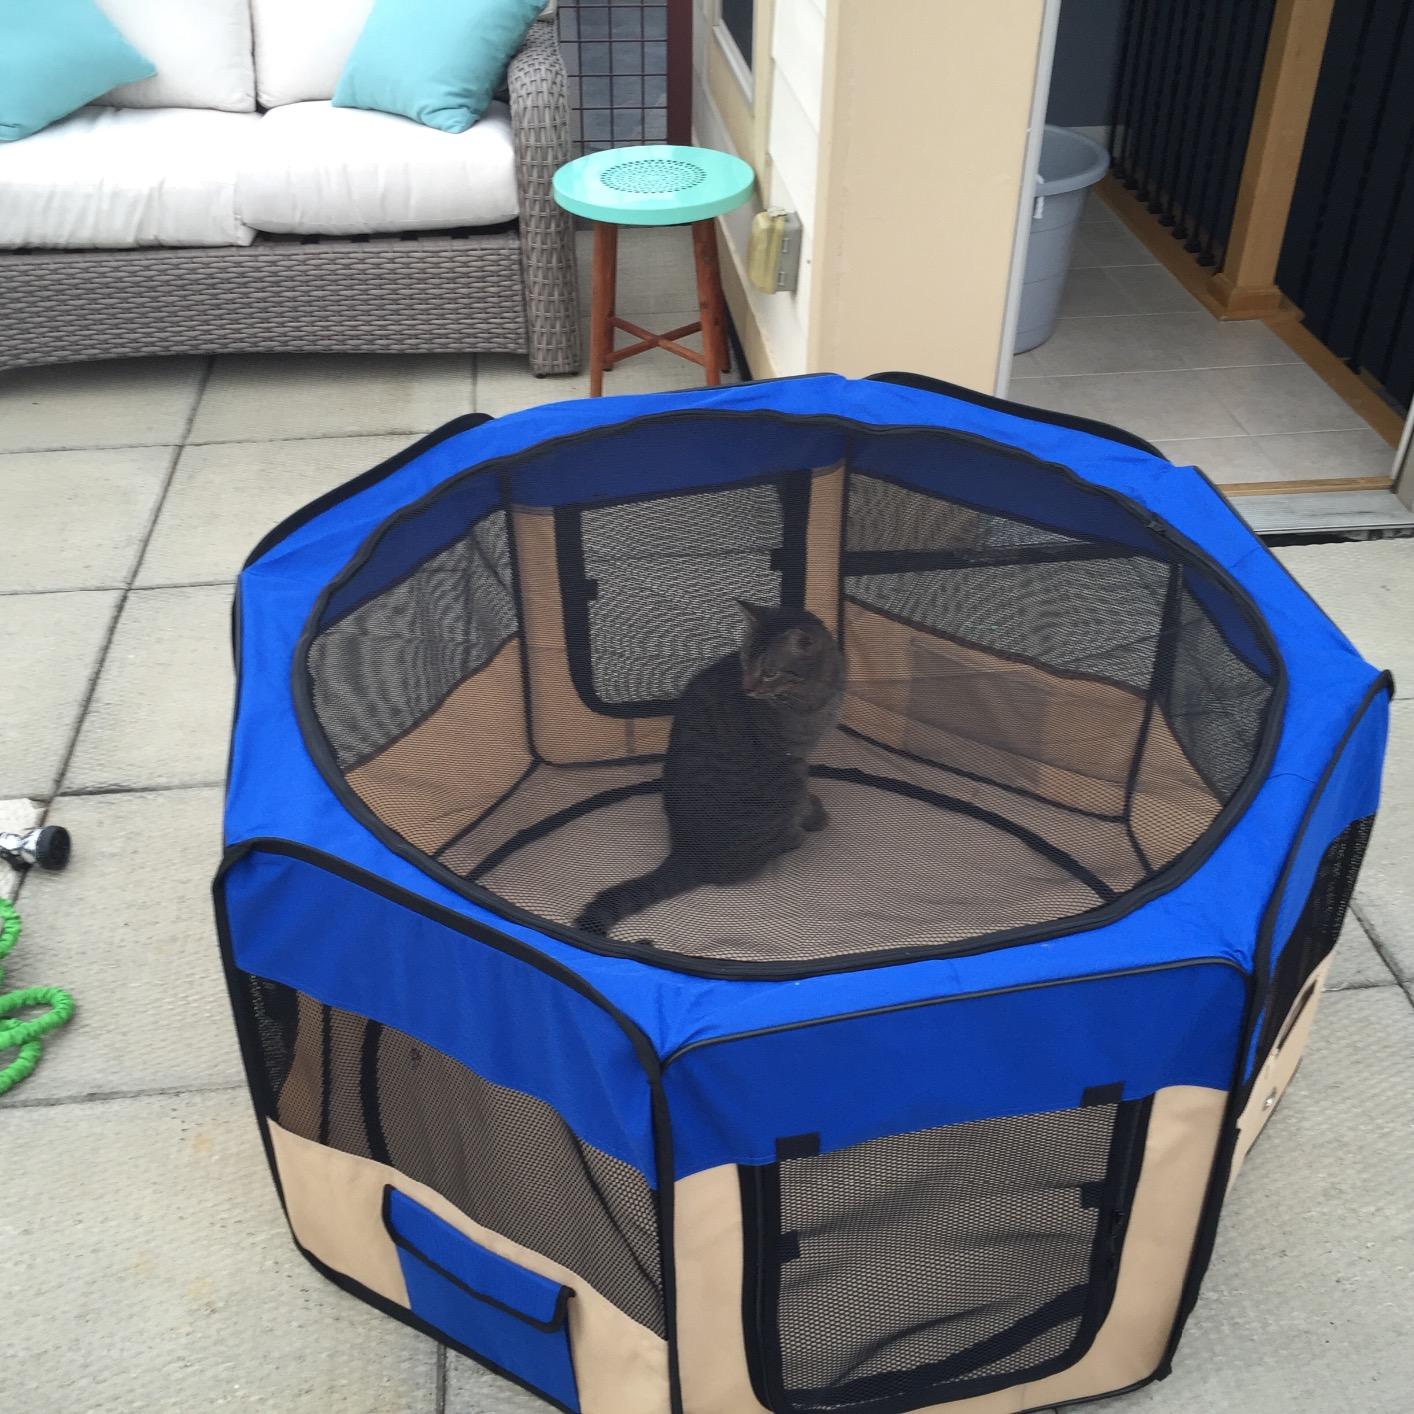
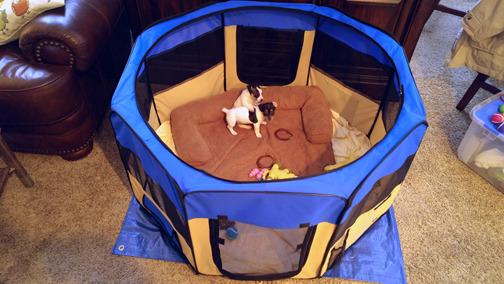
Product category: items_kennel
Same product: yes